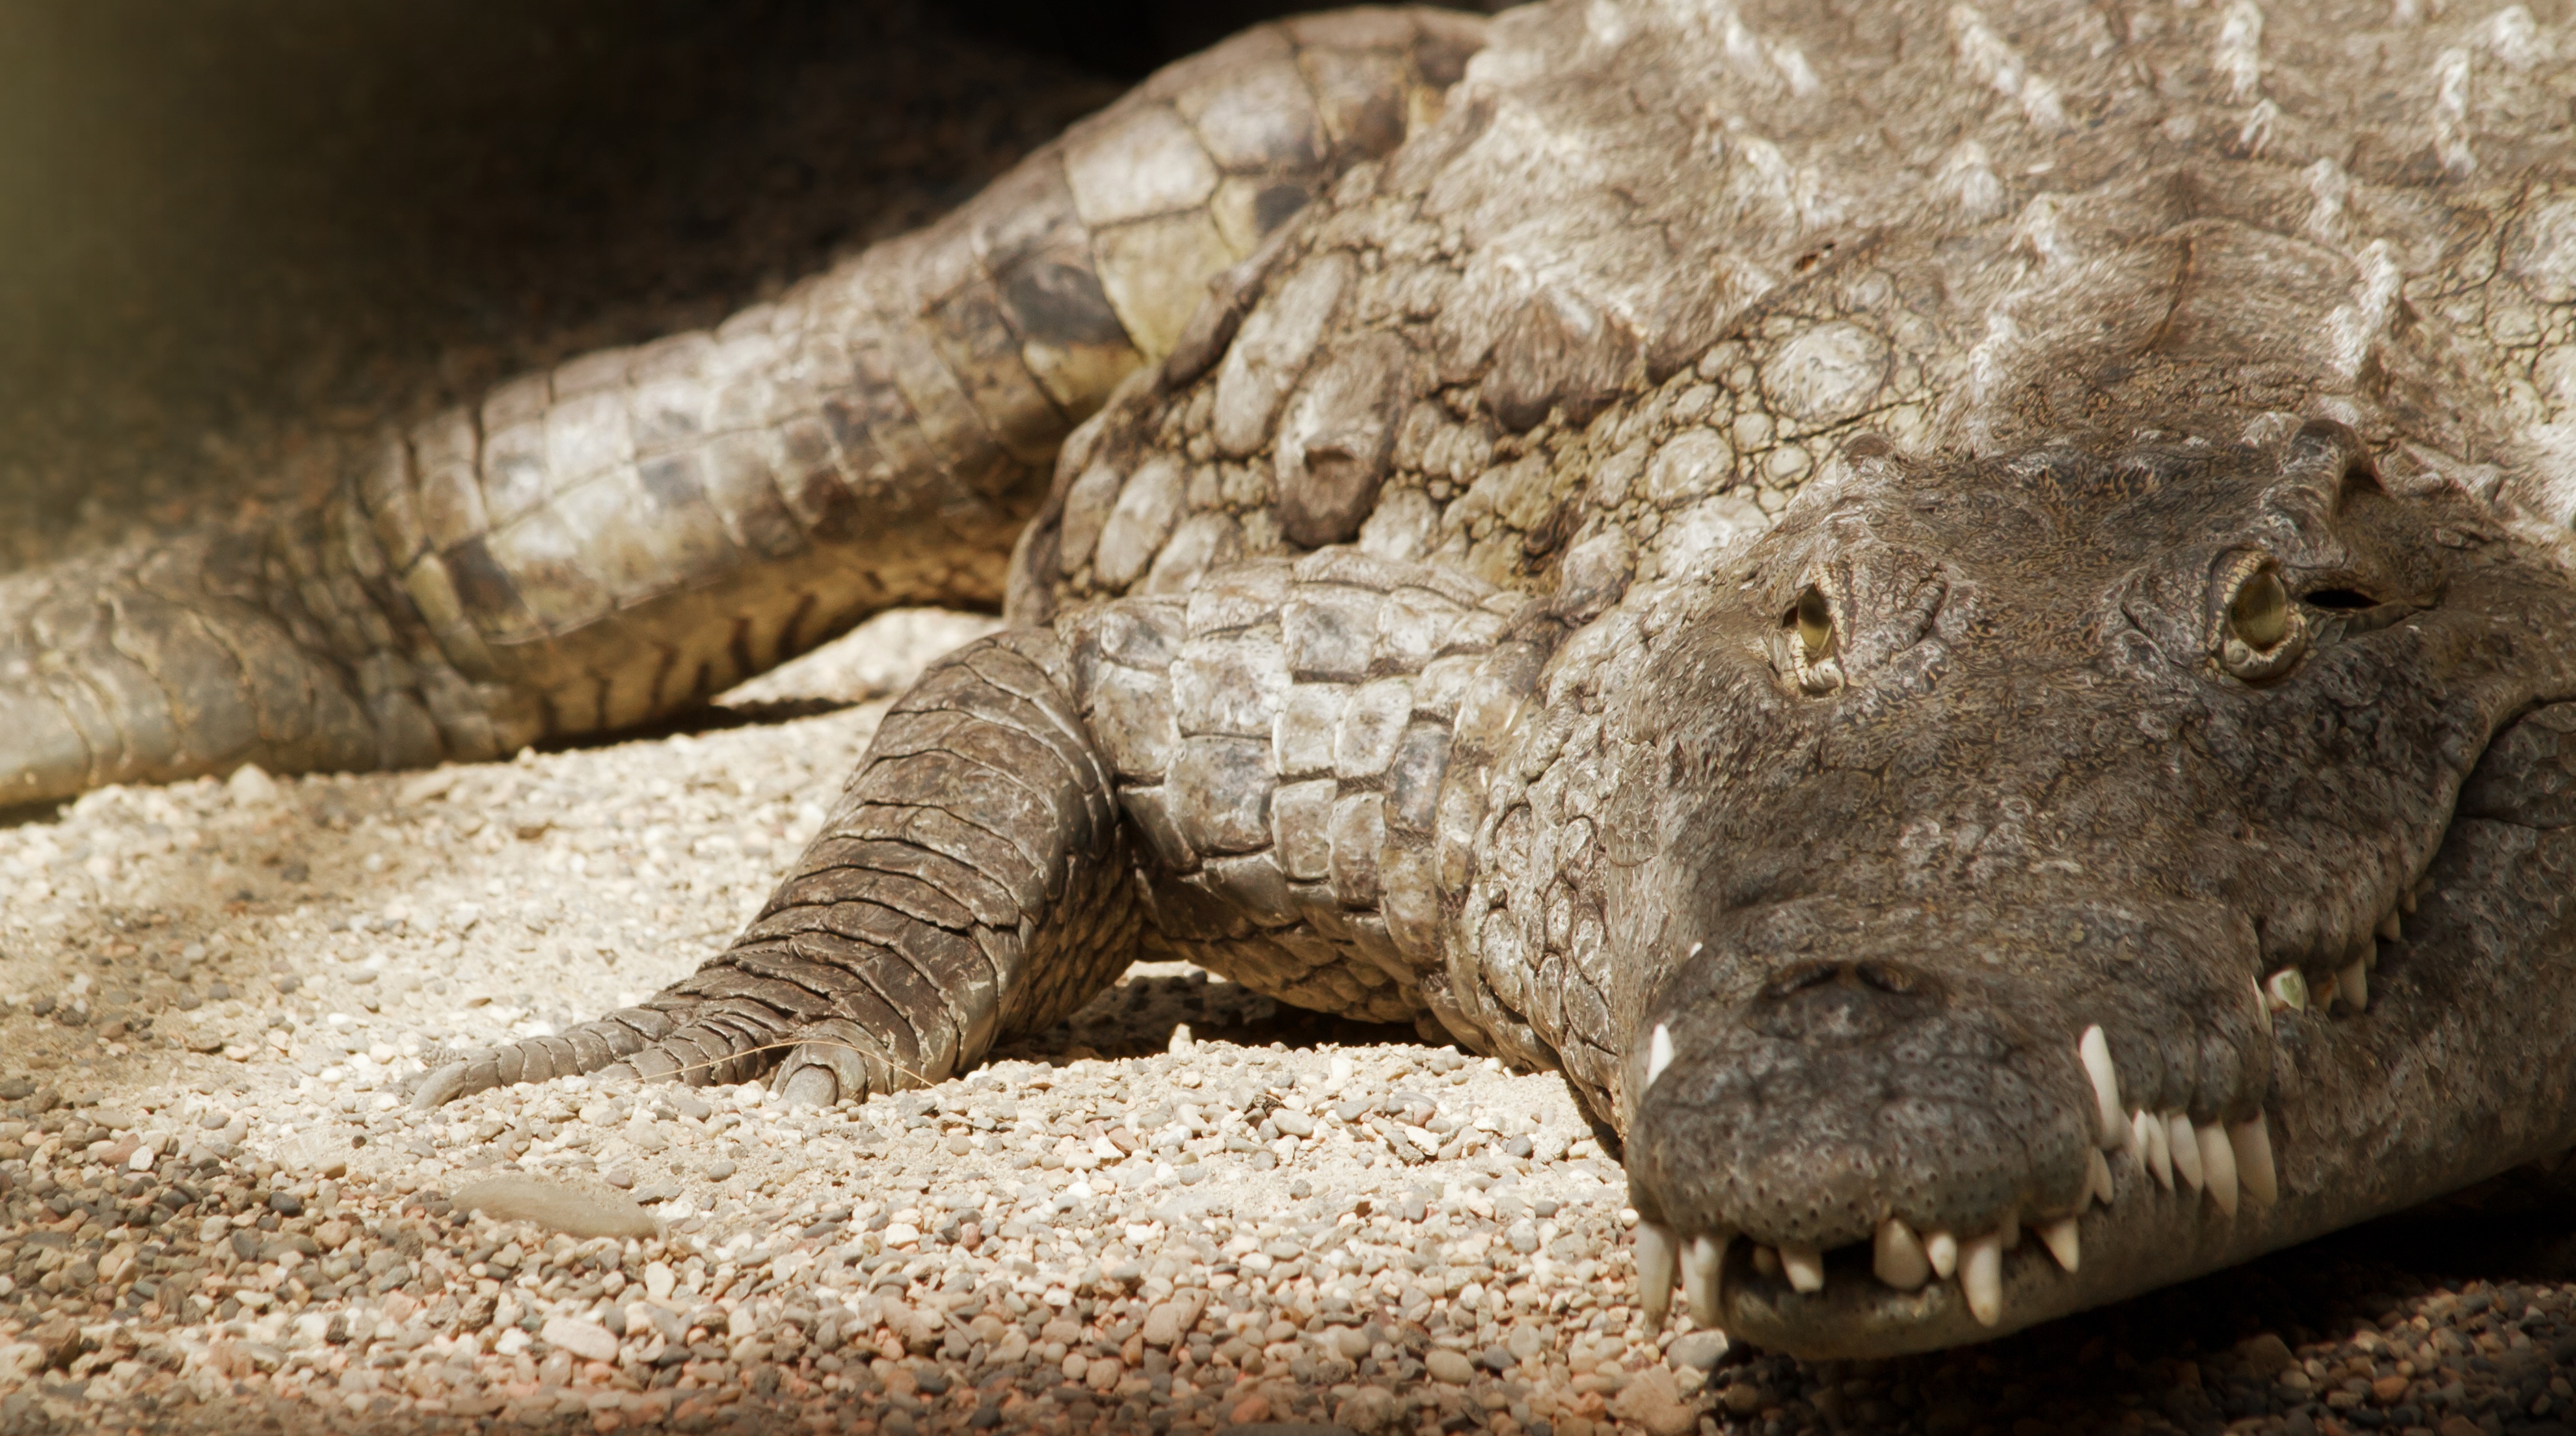
animal, wildlife, reptile, scale, fauna, crocodile, close up, alligator, wild animal, eye, head, tortoise, vertebrate, hunter, tooth, animal world, dangerous, crocodilia, nile crocodile